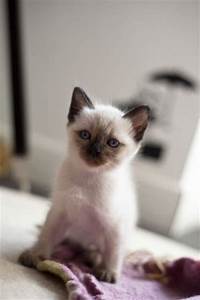
Label: gatto